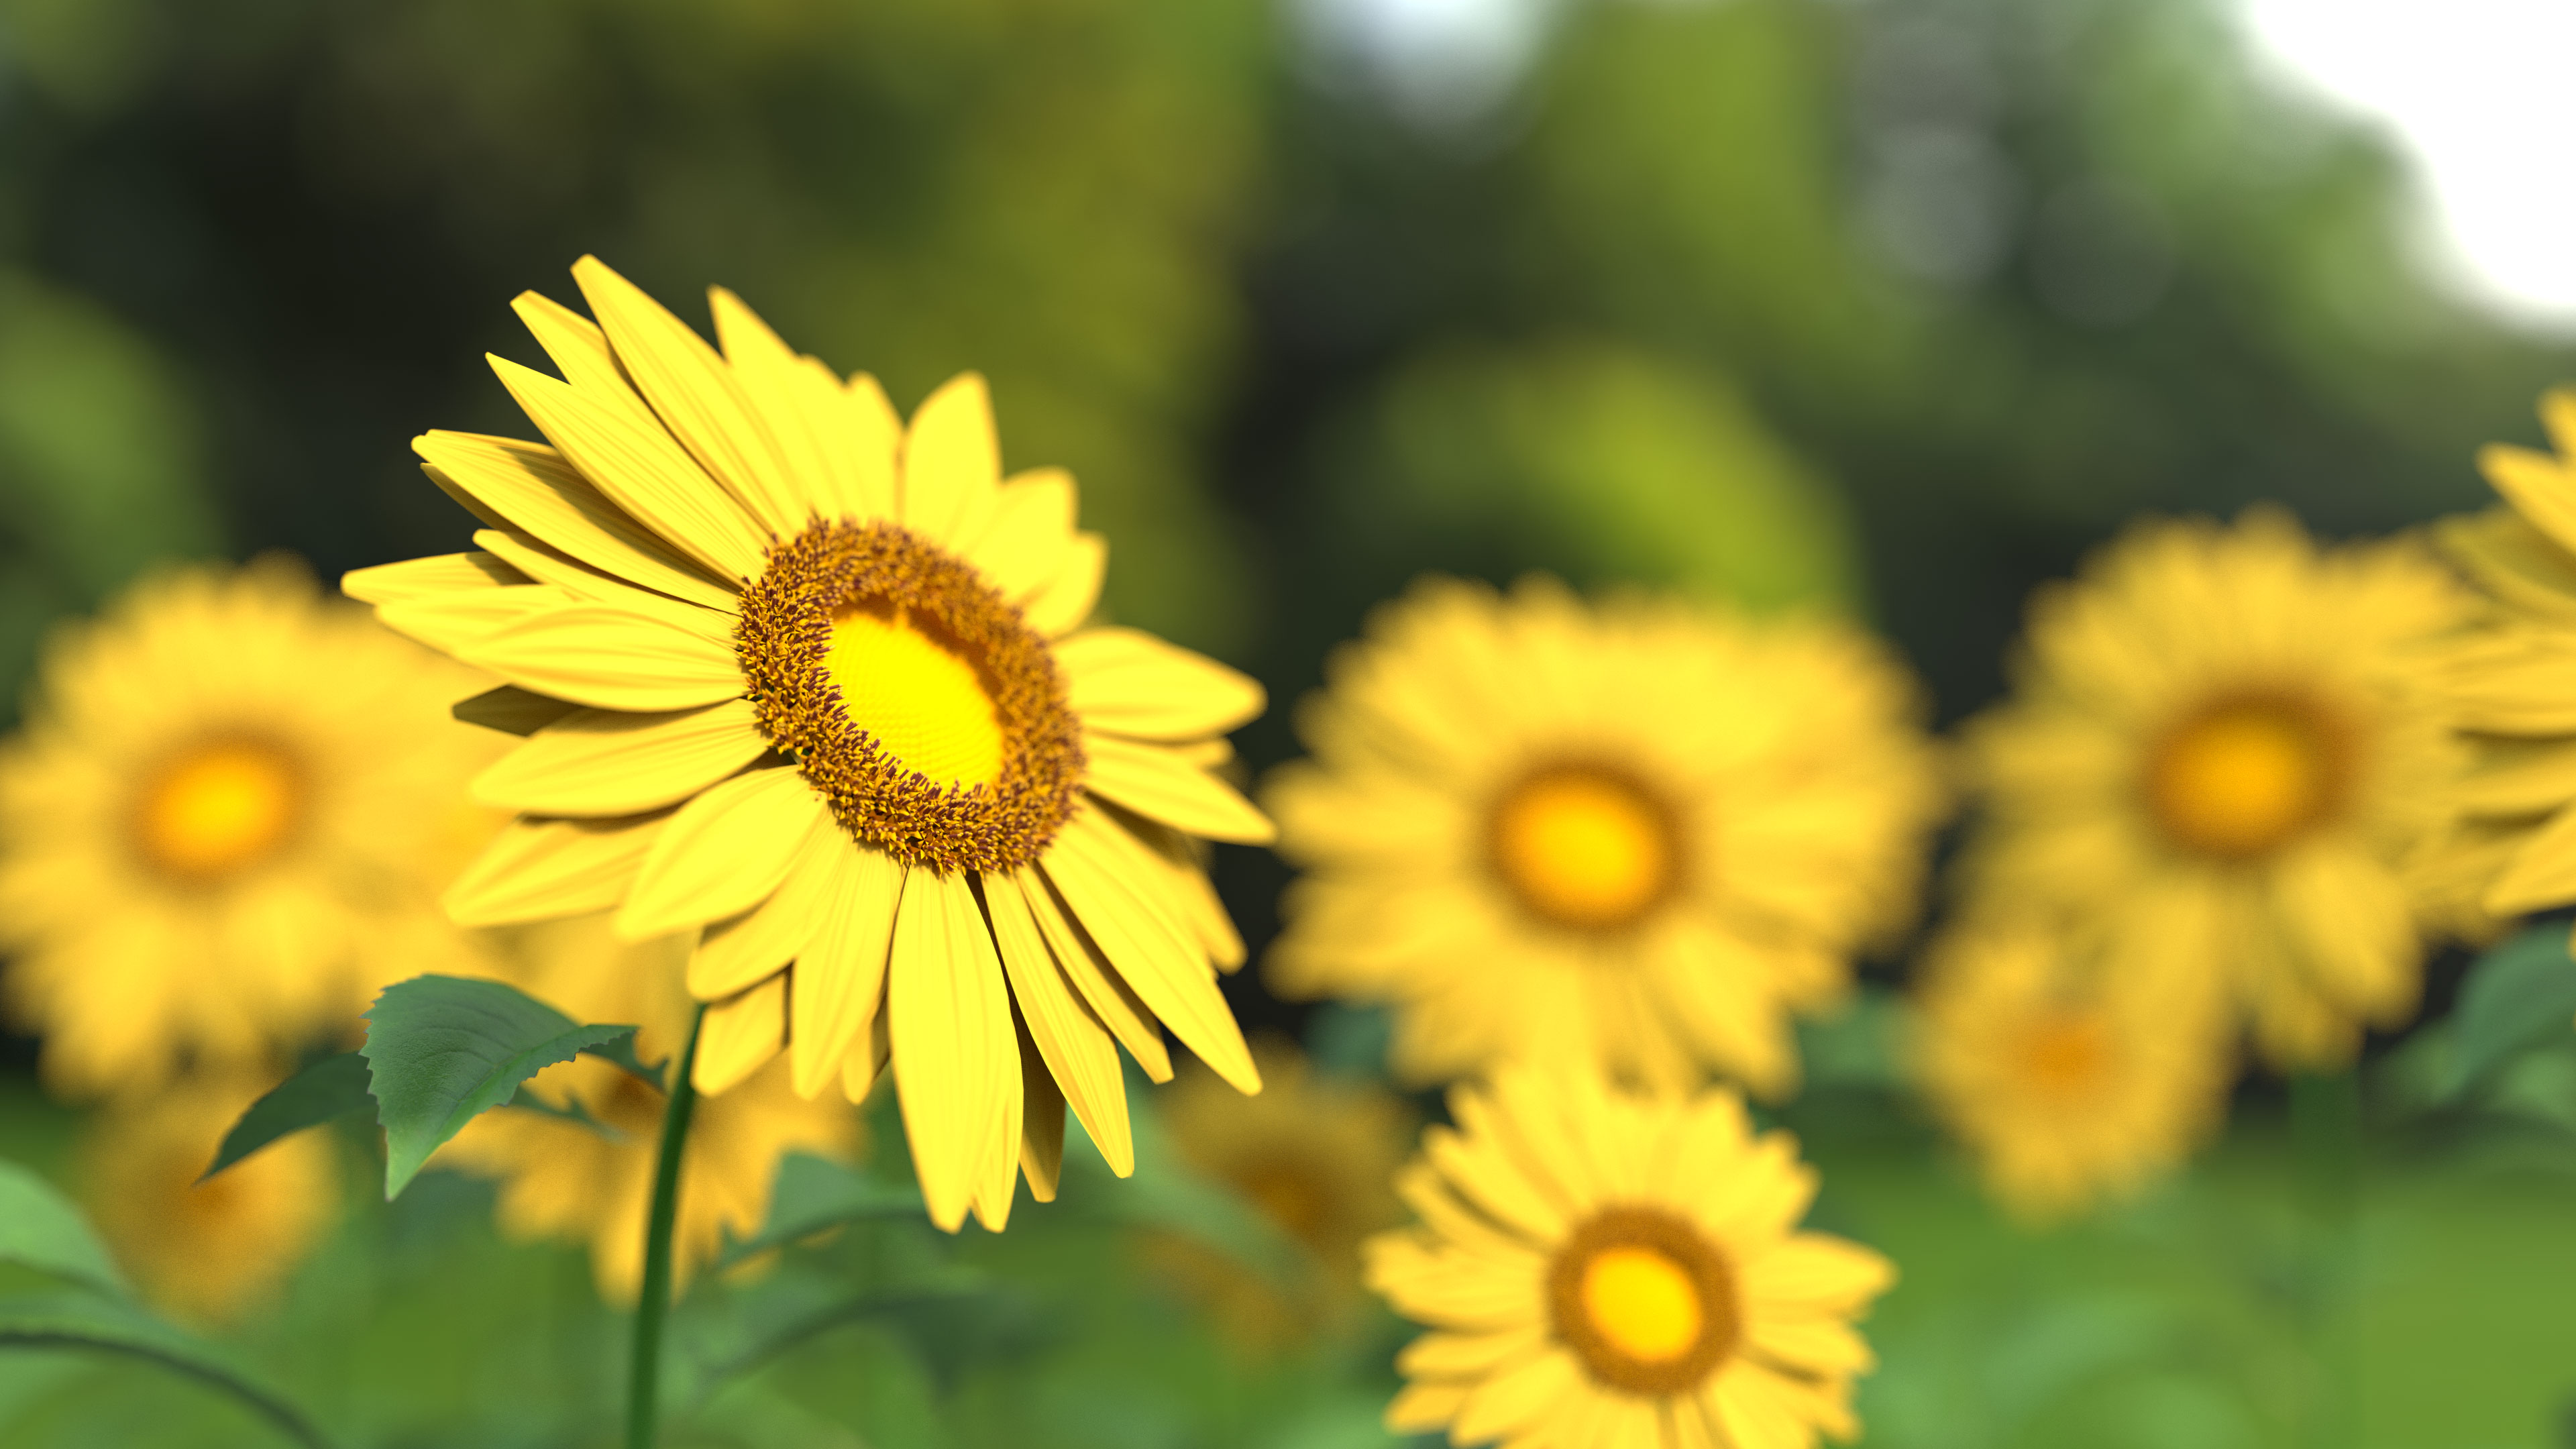
nature, blossom, plant, field, meadow, flower, petal, bloom, daisy, herb, macro, botany, yellow, flora, sunflower, plants, wildflower, flowers, close up, sunflowers, macro photography, flowering plant, daisy family, hd wallpaper, oxeye daisy, annual plant, land plant, chamaemelum nobile